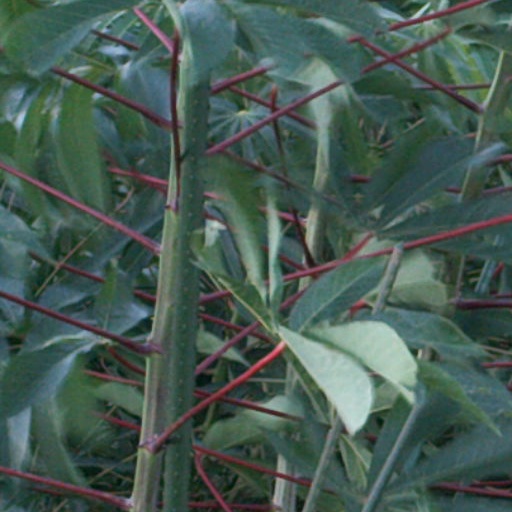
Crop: cassava